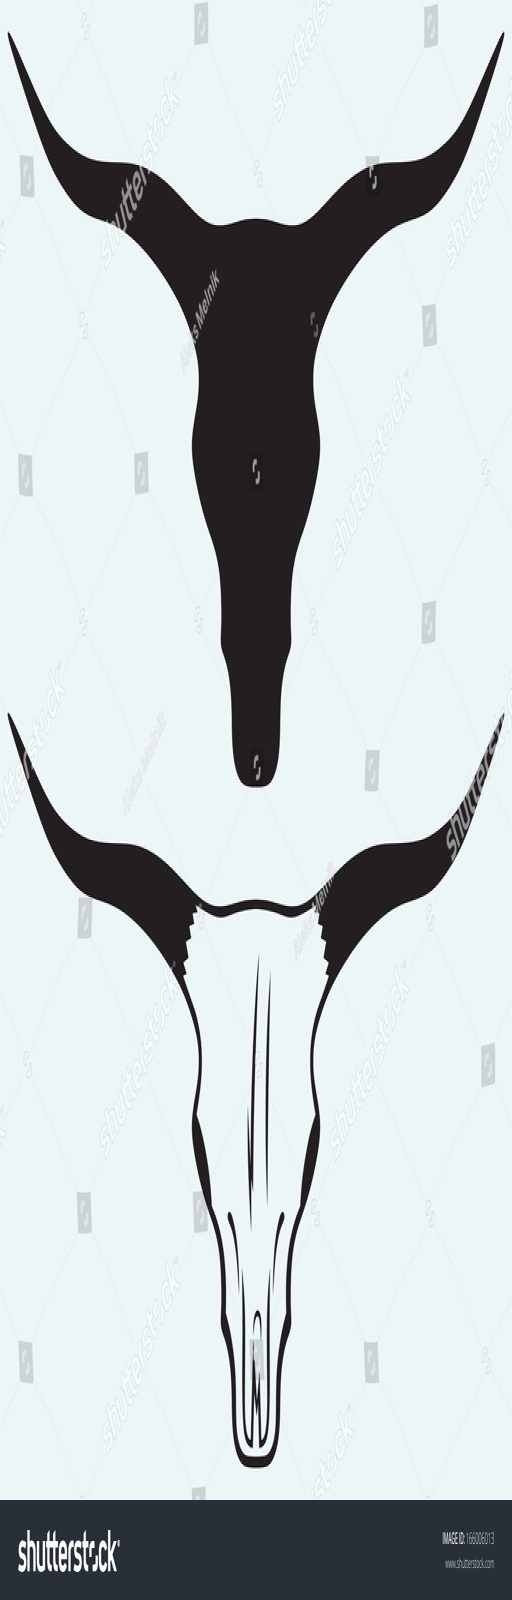
skull of a bull isolated on blue background .